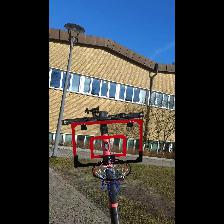
Label: NonHuman